Welsh Guards

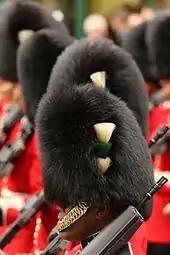
Welsh Guardsmen in full dress are distinguished by the white/green/white plume on their bearskins

The Welsh Guards and other Guards regiments have a long-standing connection to The Parachute Regiment. Guardsman who have completed P company are transferred into the Guards Parachute Platoon which is currently attached to 3 PARA, maintaining a tradition of the No 1 (Guards) Independent Parachute Company—the original Pathfinder Group of the 16th Parachute Brigade, now renamed the 16th Air Assault Brigade.